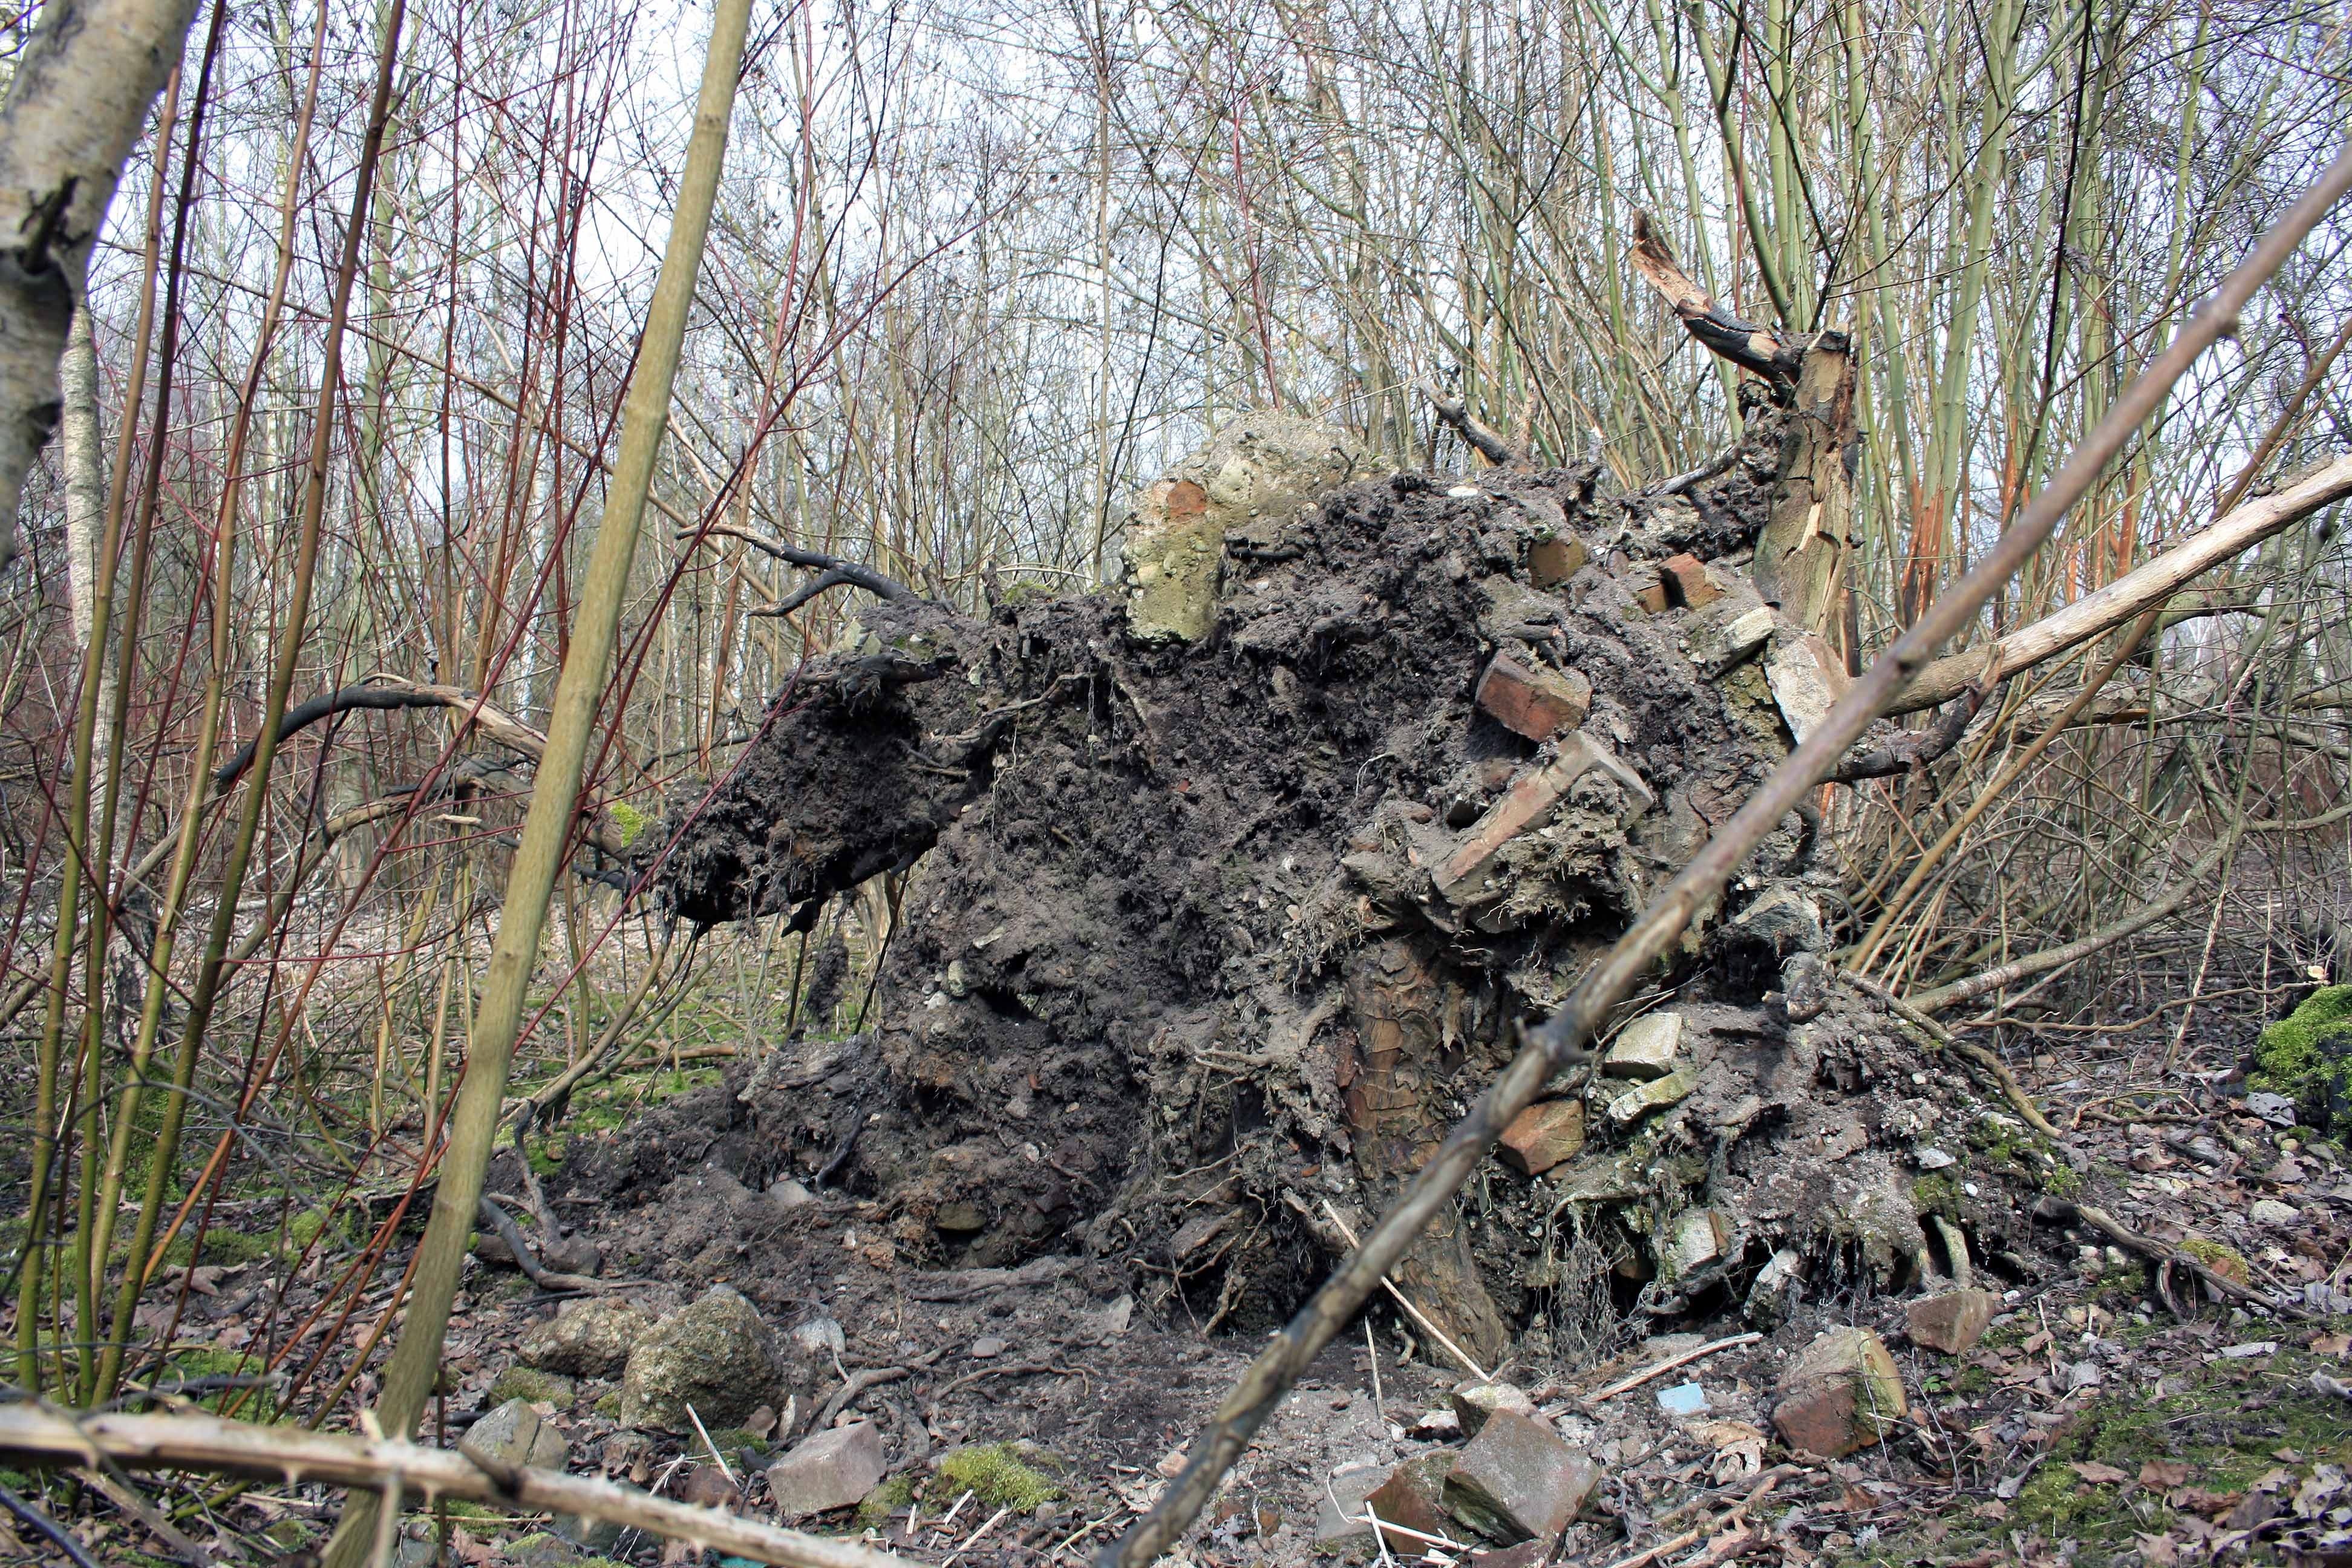
tree, forest, wildlife, fauna, root, woodland, damage, hunting, upset, uprooted, storm damage, pulled out, dying tree, animal sports